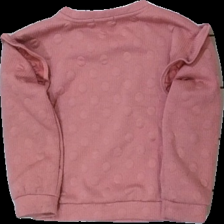
View: back
Type: Sweater
Category: Children
Brand: Primark
Colors: Pink
Material: 100% polyester
Pattern: Dots
Cut: C-collar
Size: 122
Season: All
Damage: nopprigt
Damage location: top center
Damage 2: nopprigt på ärmar och mitten
Damage 2 location: middle center
Damage 3: nopprigt på ärmar och mitten
Damage 3 location: middle center
Price range: <50
Recommended usage: Recycle
Description: sweater med volangärmar och prickar